Soundscape ecology

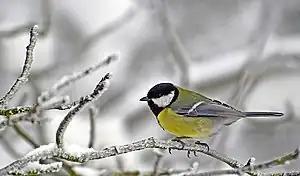
Effects of anthropophony on auditory communication are well studied in the great tit.

Birds have been used as study organisms in much of the research concerning wildlife responses to anthropogenic noise, and the resulting literature documents many effects that are relevant to other taxa affected by anthropophony. Birds may be particularly sensitive to noise pollution given that they rely heavily on acoustic signals for intraspecific communication. Indeed, a wide range of studies demonstrate that birds use altered songs in noisy environments. Research on great tits in an urban environment revealed that male birds inhabiting noisy territories tended to use higher frequency sounds in their songs. Presumably these higher-pitched songs allow male birds to be heard above anthropogenic noise, which tends to have high energy in the lower frequency range thereby masking sounds in that spectra. A follow-up study of multiple populations confirmed that great tits in urban areas sing with an increased minimum frequency relative to forest-dwelling birds. In addition, this study suggests that noisy urban habitats host birds that use shorter songs but repeat them more rapidly. In contrast to frequency modulations, birds may simply increase the amplitude (loudness) of their songs to decrease masking in environments with elevated noise. Experimental work and field observations show that these song alterations may be the result of behavioral plasticity rather than evolutionary adaptations to noise (i.e., birds actively change their song repertoire depending on the acoustic conditions they experience). In fact, avian vocal adjustments to anthropogenic noise are unlikely to be the products of evolutionary change simply because high noise levels are a relatively recent selection pressure. However, not all bird species adjust their songs to improve communication in noisy environments, which may limit their ability to occupy habitats subject to anthropogenic noise. In some species, individual birds establish a relatively rigid vocal repertoire when they are young, and these sorts of developmental constraints may limit their ability to make vocal adjustments later in life. Thus, species that do not or cannot modify their songs may be particularly sensitive to habitat degradation as a result of noise pollution.